Daaaaaalí!

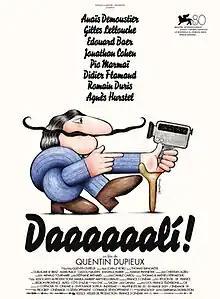
Theatrical release poster

Daaaaaalí! is a 2023 French absurdist comedy film written, directed, shot and edited by Quentin Dupieux. It has been described as a "real fake biopic" about the surrealist artist Salvador Dalí.